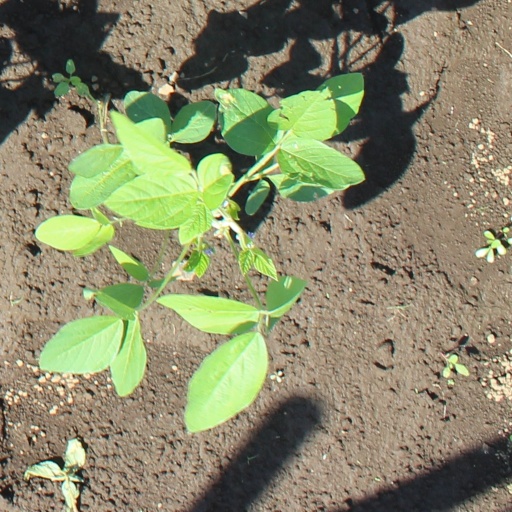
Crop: soybean